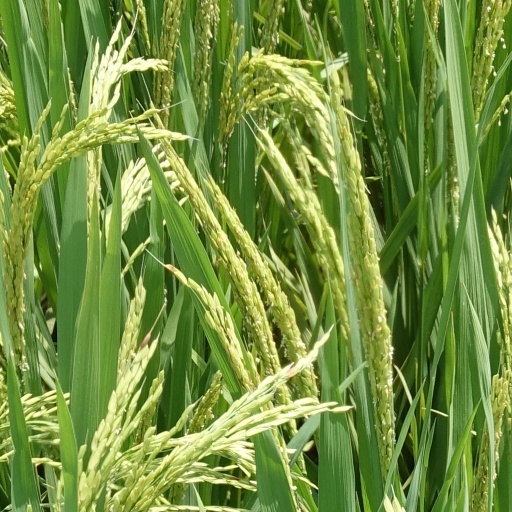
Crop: rice